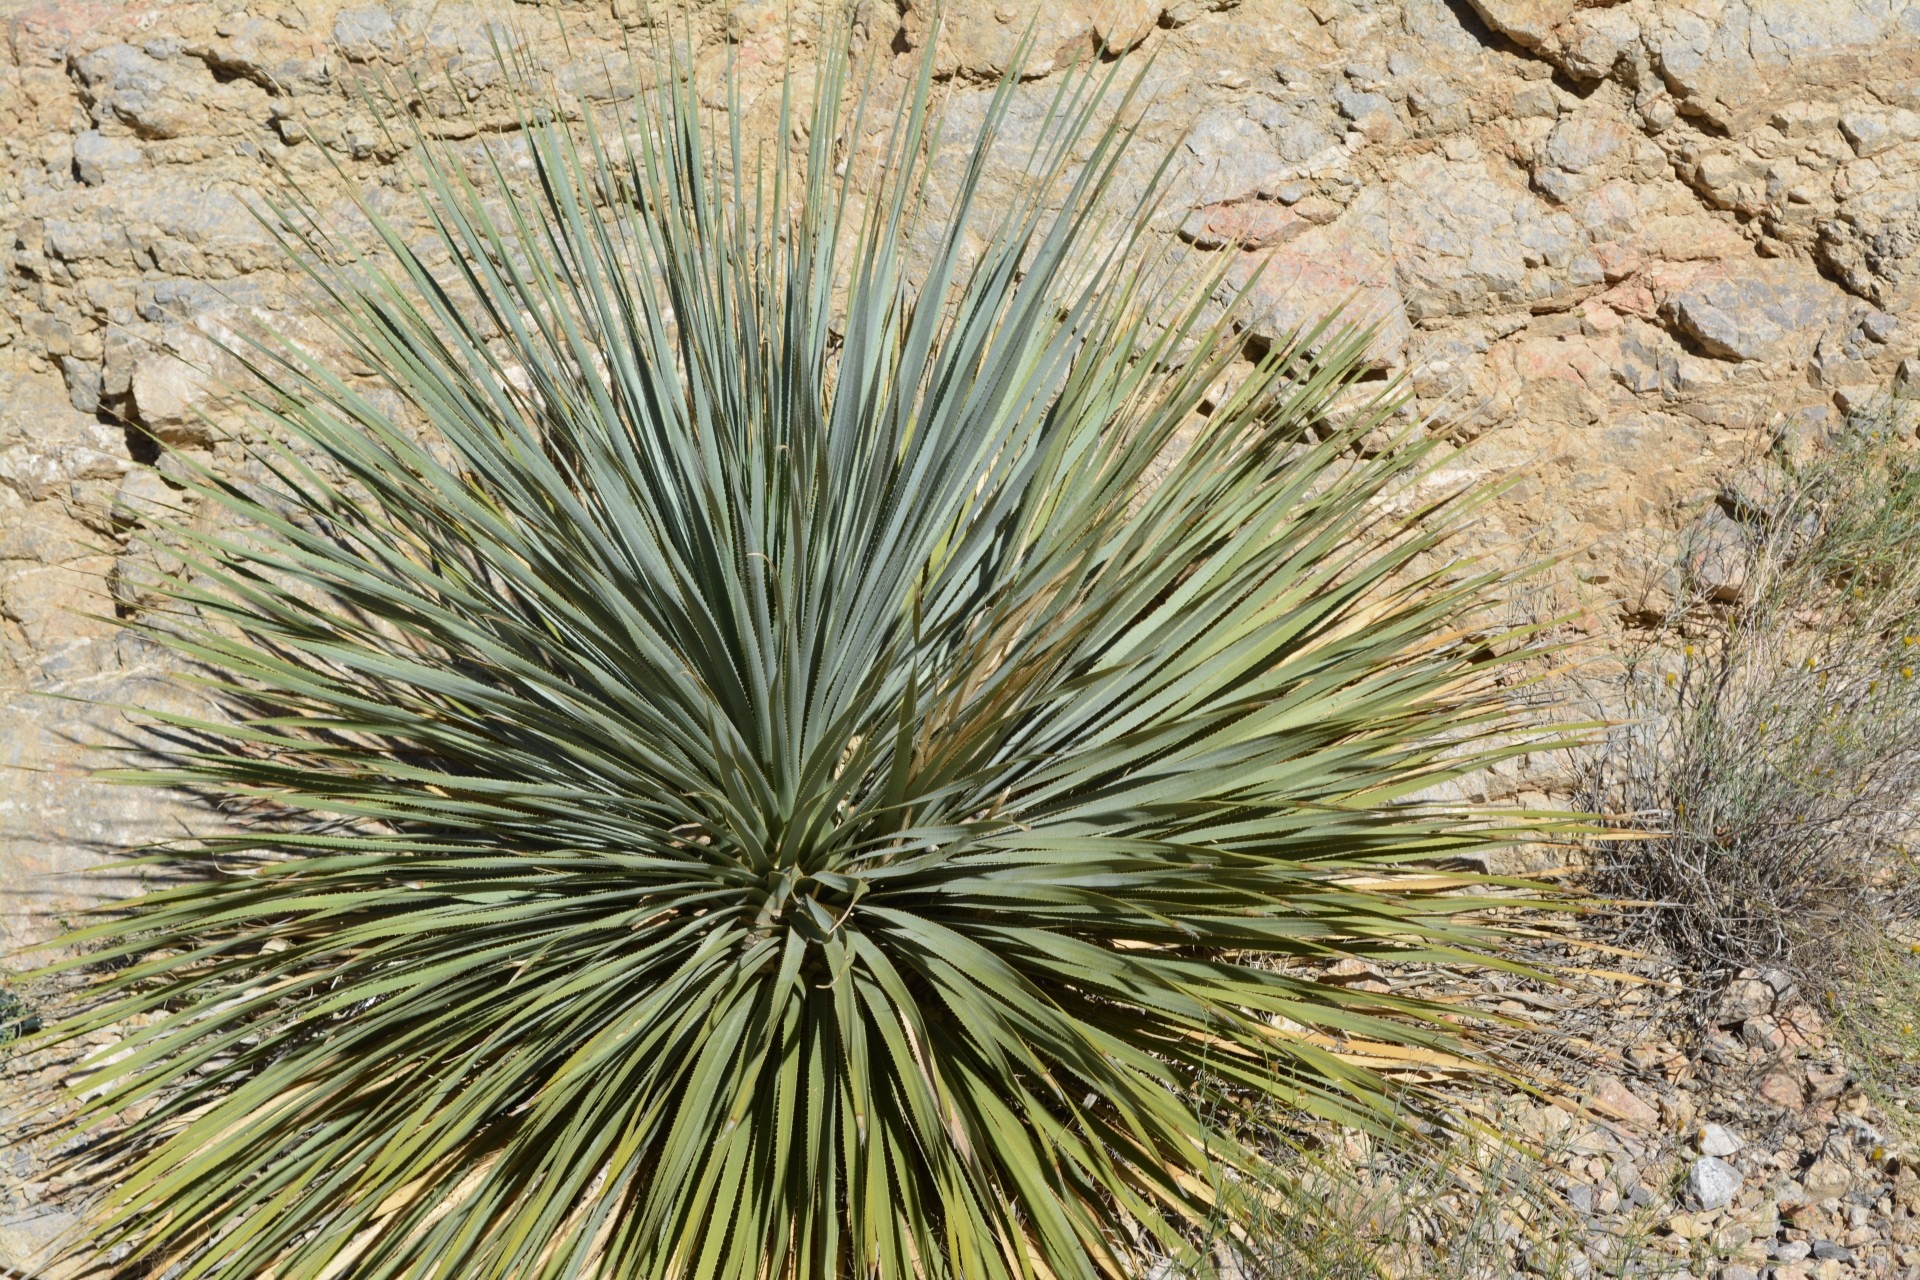
tree, nature, grass, plant, leaf, desert, flower, bush, green, park, botany, flora, perennial, trees, leaves, shrub, texas, yucca, flowering plant, grass family, woody plant, land plant, arecales